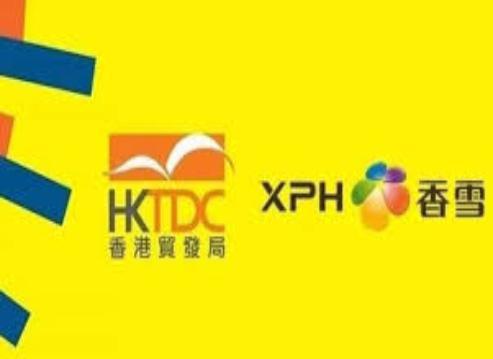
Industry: Medical